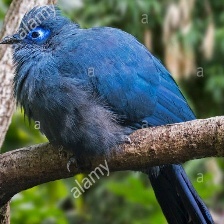
Species: BLUE COAU
Scientific name: COUA CAERULEA